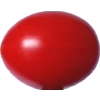
Label: tomato_cherry_red